Nikos Konstantopoulos

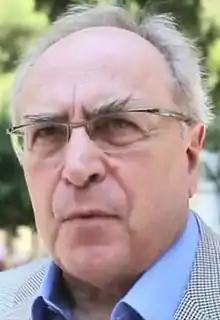
Konstantopoulos in 2013

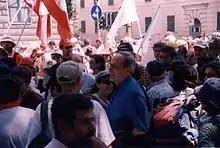
Konstantopoulos among other protesters against the 27th G8 summit in Genoa

Nikos Konstantopoulos (born 8 June 1942) is a Greek politician, former member of the Hellenic Parliament and former president of the left-wing Synaspismos. His daughter, Zoe Konstantopoulou, until September 2015, was the Speaker of the Hellenic Parliament.